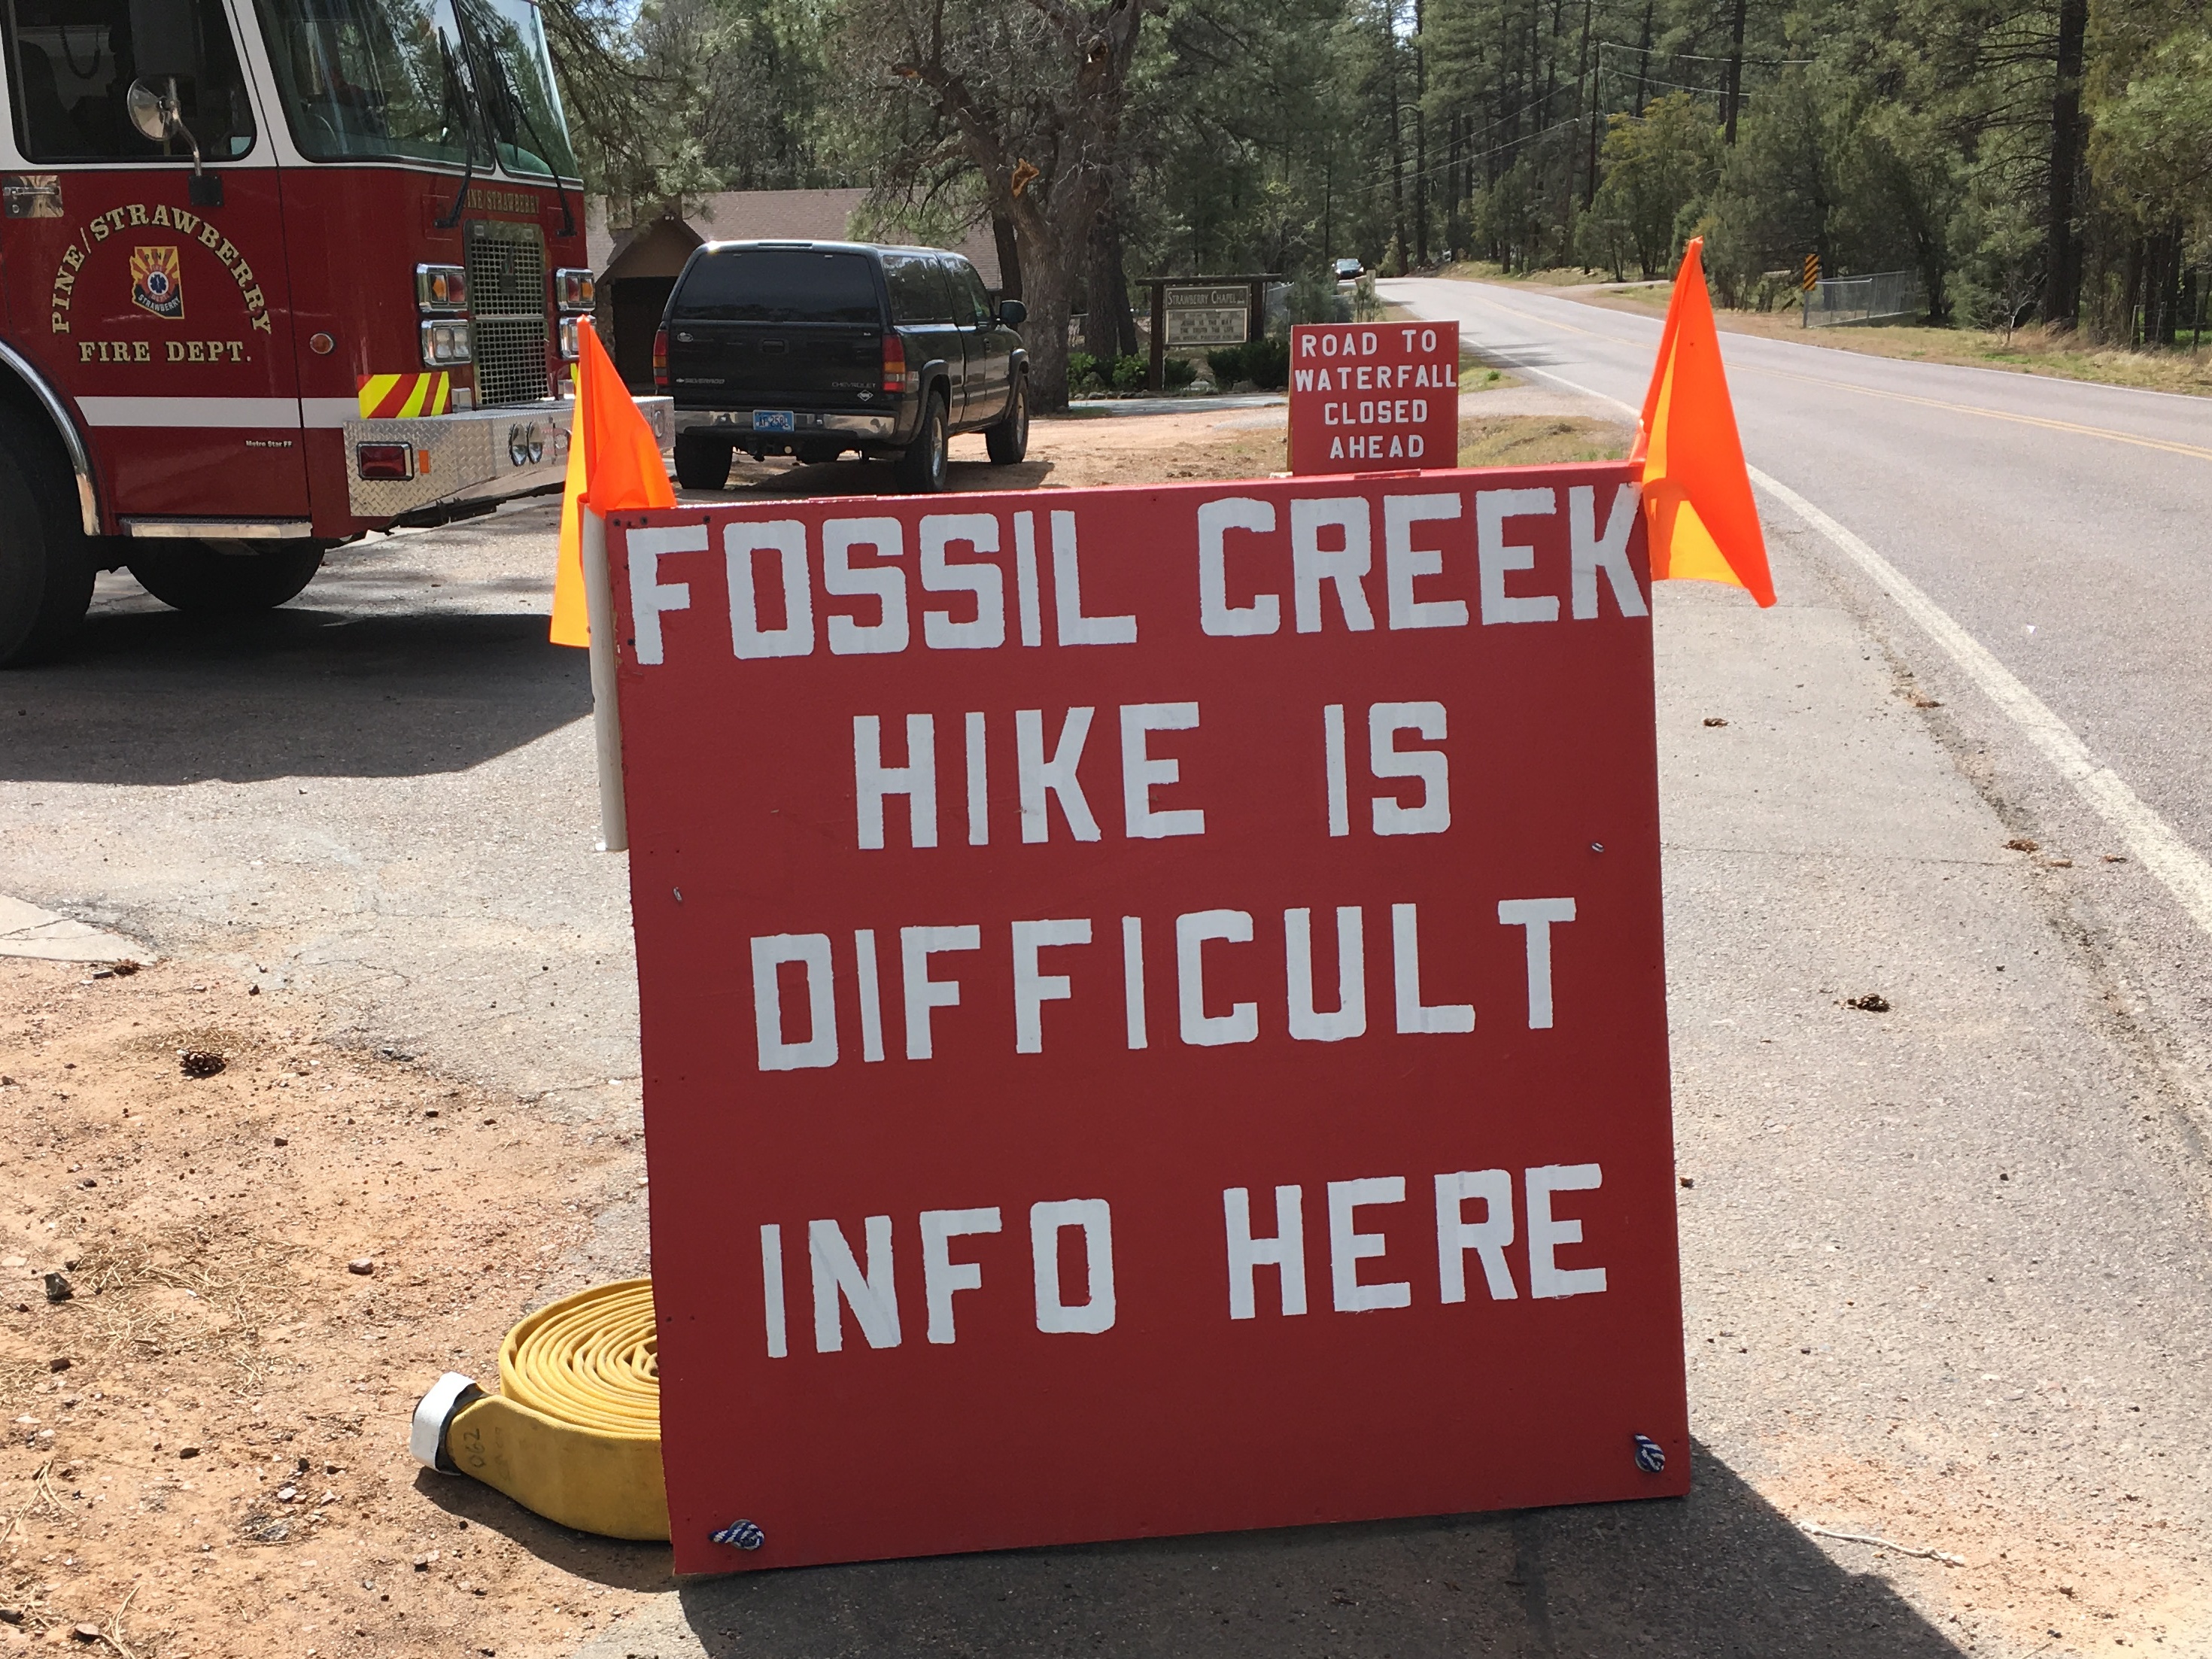
sign, signage, lane